Dušan Rakić

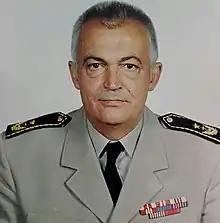

Dušan Rakić (12 September 1943 – 15 July 2020) was a Yugoslav and Serbian naval officer who also served as the Minister of Defense of the unrecognized breakaway protostate Republic of Serbian Krajina during the Croatian War of Independence.